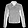
Label: Coat